Henry Walcott Farnam

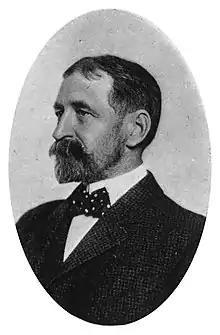

The son of railroad executive Henry Farnam, he attended Yale University graduating with a bachelor's degree in 1874, and then studied towards a M.A. in Roman law and economics in 1876. Like many American economists of the late 19th century, Farnam then went to Germany to study under the leading figures of the German historical school. Farnam earned a PhD from the University of Strasbourg in 1878.